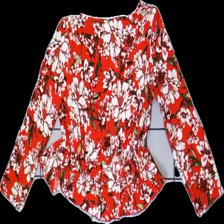
View: back
Type: Top
Category: Ladies
Brand: Gina Tricot
Colors: Red, Green, White, Multicolor
Material: 100% Polyester
Pattern: Floral print
Cut: Regular, V-collar
Size: XS
Season: All
Price range: 50-100
Recommended usage: Reuse
Description: Red top with peplum